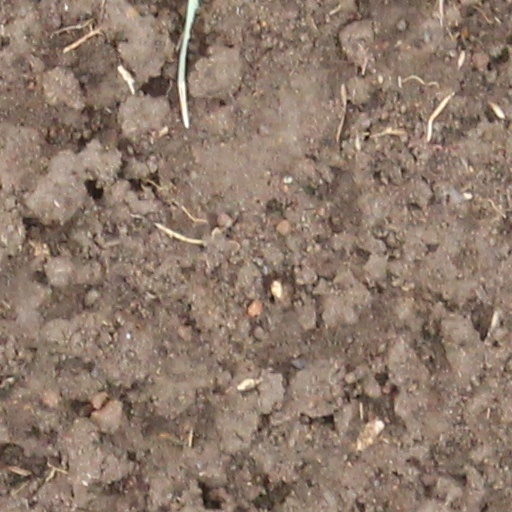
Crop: wheat